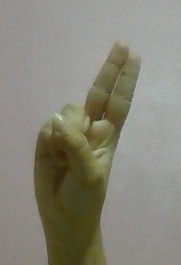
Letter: taa